Sky position (RA, Dec in degrees): 219.077, 4.927
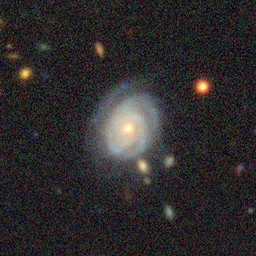
Galaxy morphology: Unbarred Tight Spiral Galaxies